Howland Center, Ohio

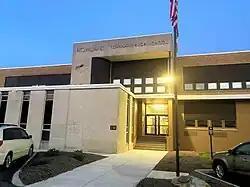
Howland High School

Howland is served by the public Howland Local School District, which includes Howland Springs Elementary School (grades PK–K), Howland Glen Elementary School (grades 1–2), Mines Elementary School (grades 3–4), Howland Middle School (grades 5–8) and Howland High School (grades 9–12).